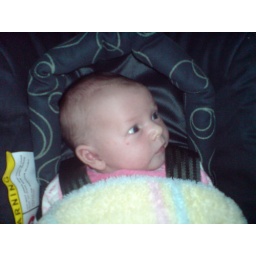
Jenna in her car seat